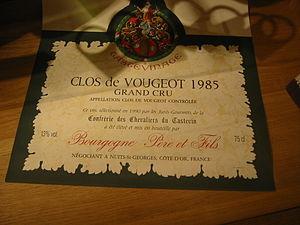
Etiquette Vin du Clos de Vougeot des Chevaliers de la confrérie de Tastevin
La confrérie des chevaliers du Tastevin est une confrérie bachique traditionnelle folklorique bourguignonne, fondée en 1934 pour la promotion des traditions de la Bourgogne, des vins de Bourgogne et de la gastronomie bourguignonne. Elle est baptisée du nom des tastevins.
Un clos-de-vougeot, ou clos-vougeot, est un vin français d'appellation d'origine contrôlée produit sur le Clos de Vougeot à Vougeot, en Côte-d'Or. Il est classé parmi les grands crus de la côte de Nuits, en Bourgogne.
Le vignoble de Bourgogne est un vignoble français situé en Bourgogne-Franche-Comté dans les départements de l'Yonne, de la Côte-d'Or et de Saône-et-Loire. Il s’étend sur 250 km de longueur du nord de Chablis au sud du Mâconnais.